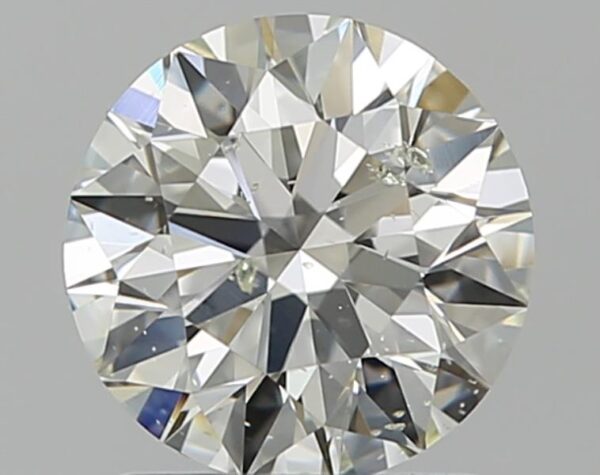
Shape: round
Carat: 1.21
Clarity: SI2
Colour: J
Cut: EX
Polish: EX
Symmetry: EX
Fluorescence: M
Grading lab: GIA
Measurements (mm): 6.8 x 6.85 x 4.25